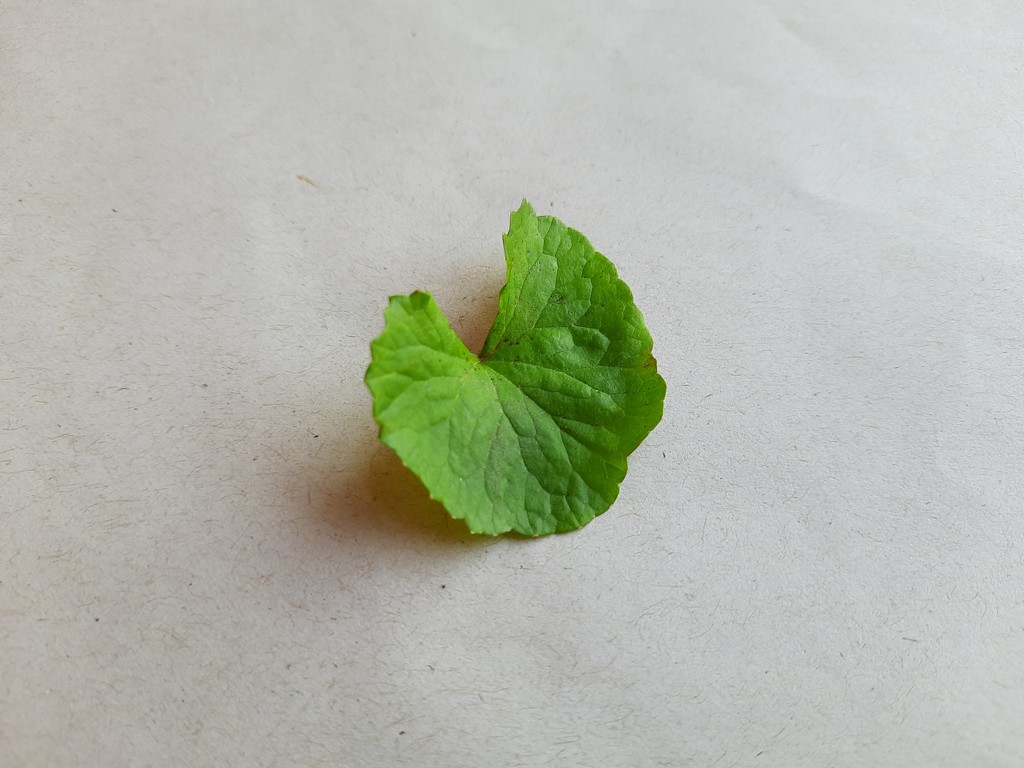
Label: Unhealthy